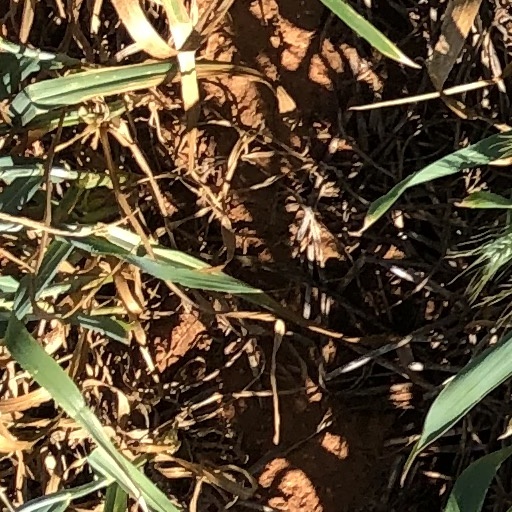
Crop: wheat